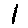
Label: 1